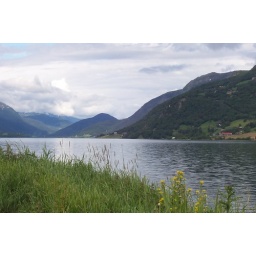
100_7964 Placid Lake Mjosa with yellow flowers in front